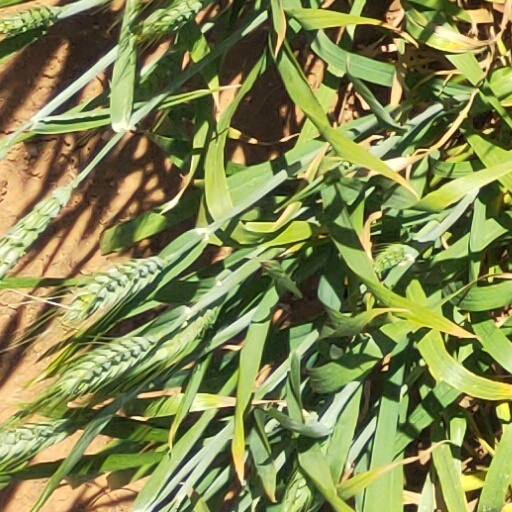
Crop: wheat